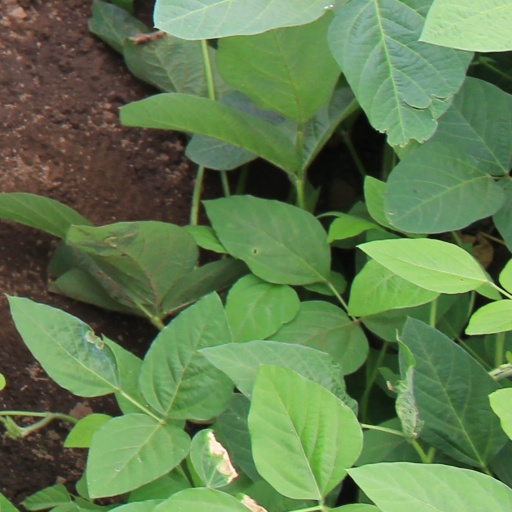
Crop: soybean